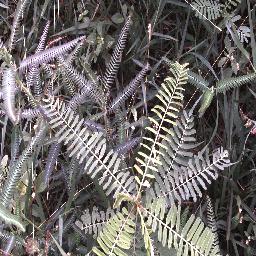
Label: negative